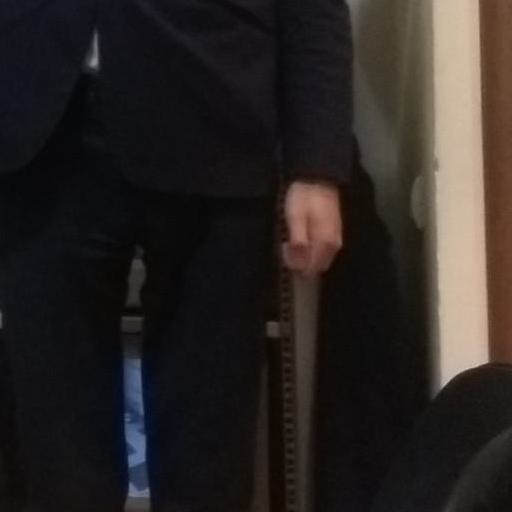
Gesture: no_gesture